Gavrilo Princip

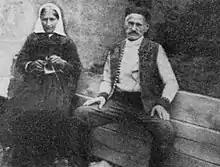
Gavrilo Princip's parents, Marija and Petar Princip

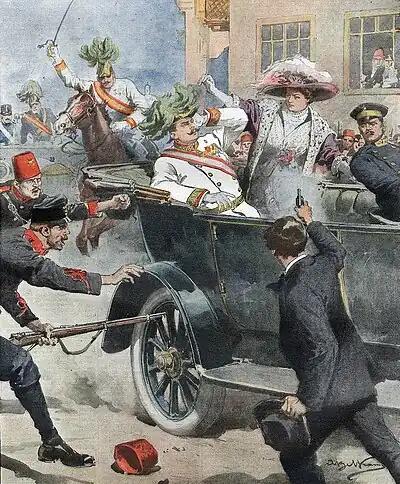
Gavrilo Princip fatally shooting the royal couple as illustrated by Achille Beltrame in La Domenica del Corriere

A Serb family, the Princips had lived in northwestern Bosnia for centuries. Their ancestors came from Grahovo, Nikšić in Montenegro, emigrating in the early 1700s, they belonged to the Jovićević clan, and adhered to the Serbian Orthodox Christian faith. Princip's parents, Petar and Marija (née Mićić), were poor farmers who lived off the meager land they owned. They were part of a class of Christian peasants known to the Ottomans as "kmetovi" (serfs), and were often oppressed by their Muslim landlords. Petar, who insisted on "strict correctness", never drank or swore and was mocked by his neighbours as a result. In his youth, he fought in the Herzegovina Uprising against the Ottomans. After the revolt, he resumed farming in the Grahovo valley, cultivating around of land and was forced to give a third of his income to his landlord. To supplement his income and sustain his family, he resorted to transporting mail and passengers across the mountains connecting northwestern Bosnia and Dalmatia.